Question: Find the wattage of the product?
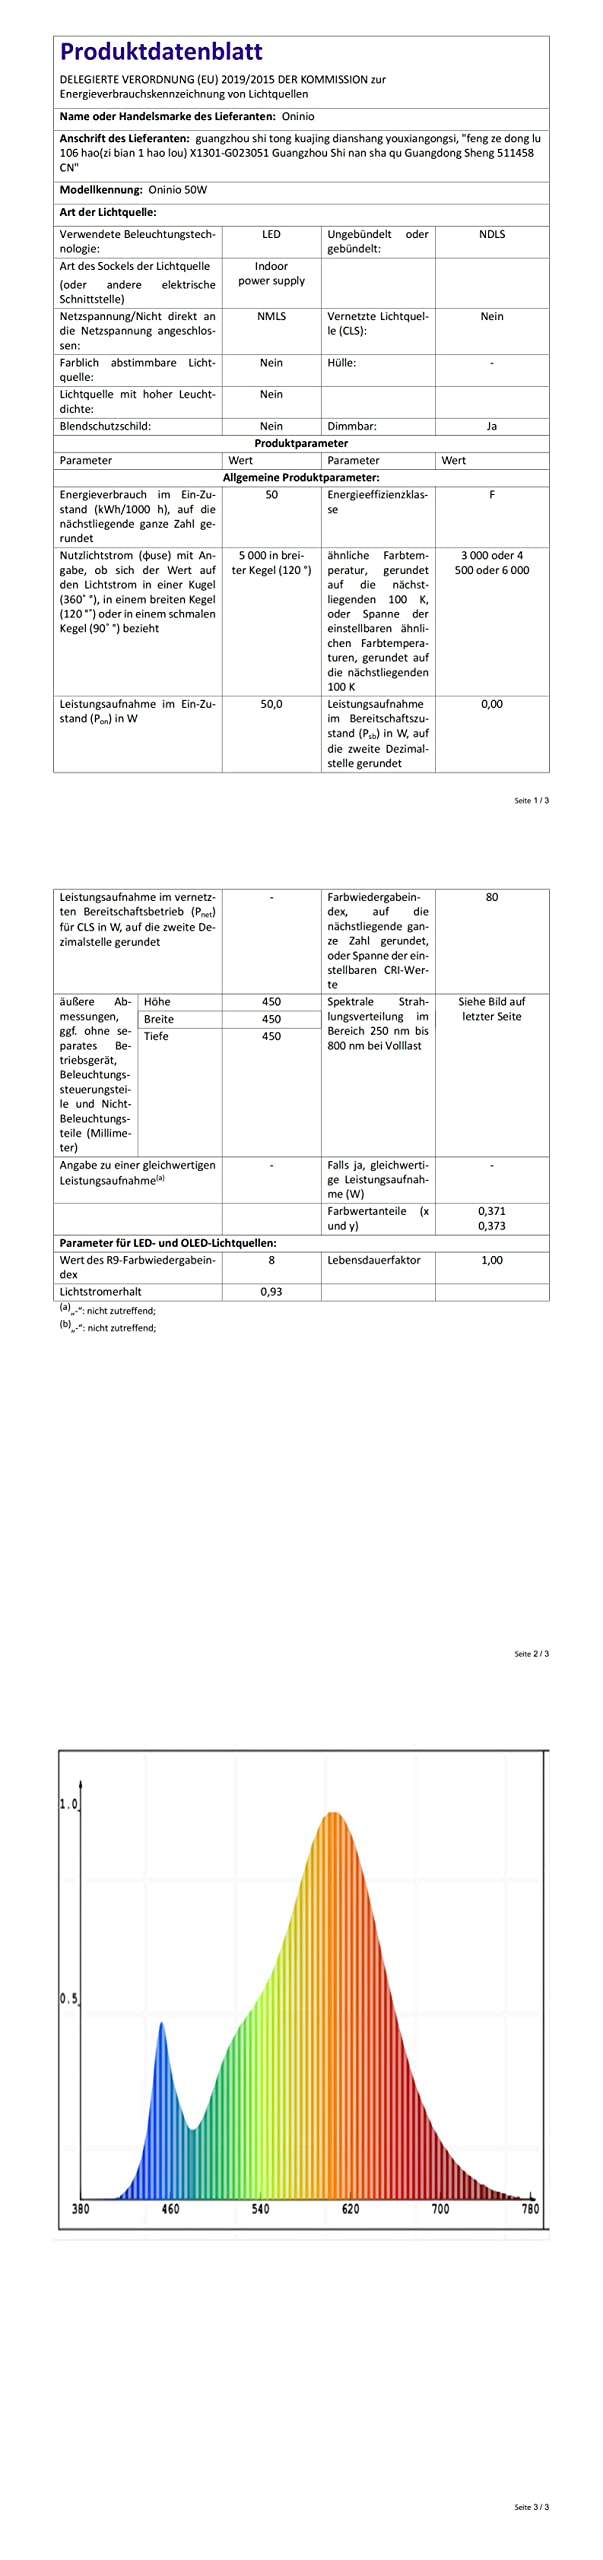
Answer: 50.0 watt